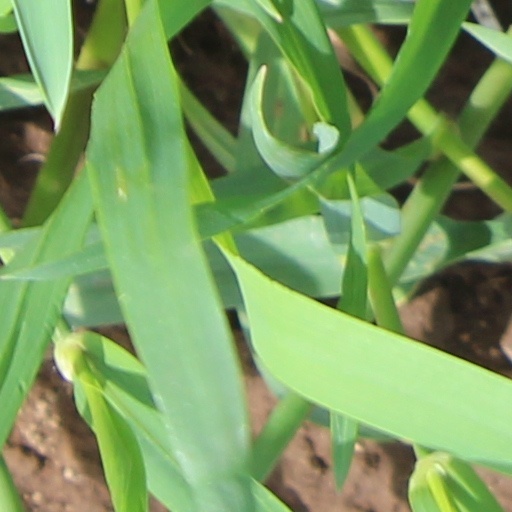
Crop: wheat